Duchess Charlotte Frederica of Mecklenburg-Schwerin

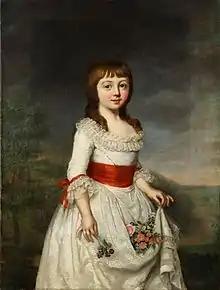
Charlotte Frederica painted by Lisiewski during her childhood.

Duchess Charlotte Frederica was born on 4 December 1784 in Ludwigslust in Mecklenburg as the seventh and penultimate surviving child of the later Grand Duke Frederick Francis I of Mecklenburg-Schwerin and Princess Louise of Saxe-Gotha-Altenburg.